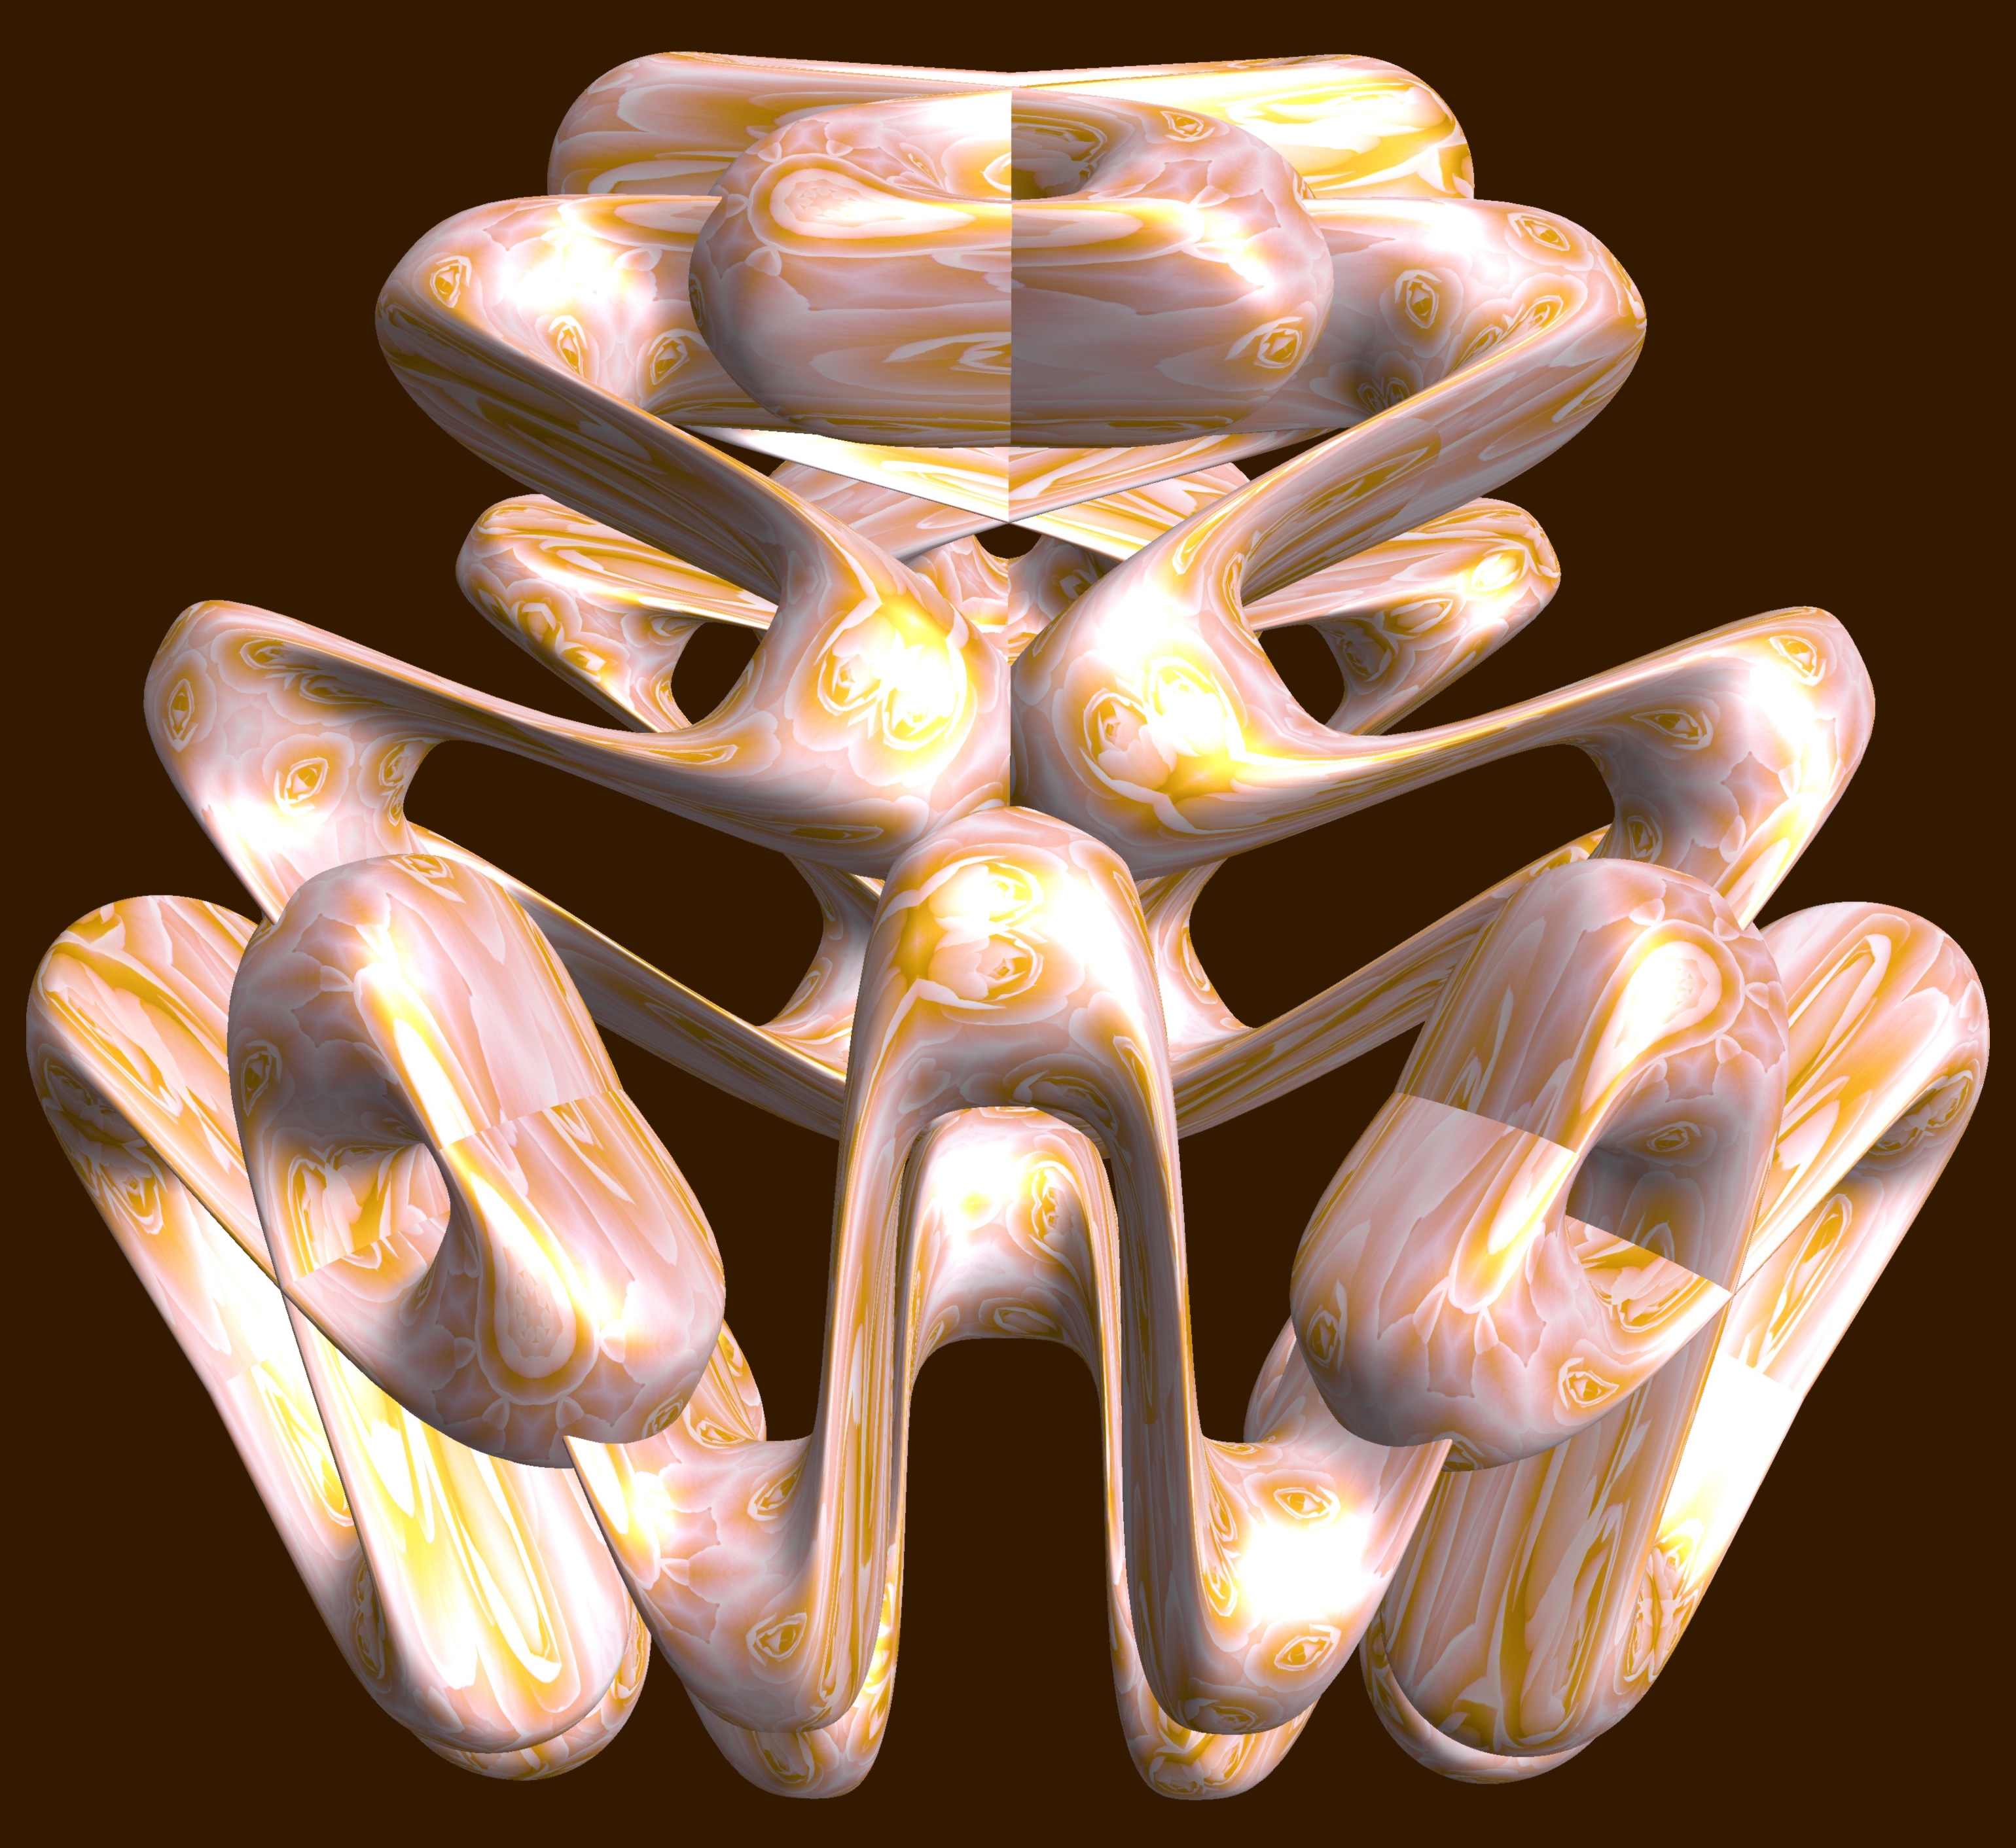
hand, abstract, structure, texture, pattern, geometry, invertebrate, sculpture, cool image, design, symmetry, 3d, graphic, organ, shape, torus, mathematica, cg, parametricplot3d, code, program, algorithm, mapping, geometricsculpture